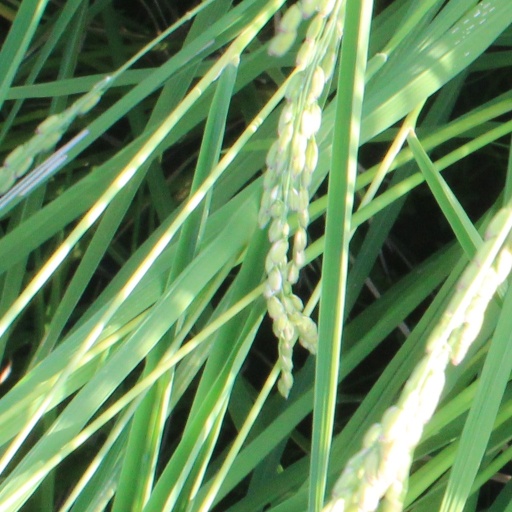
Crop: rice